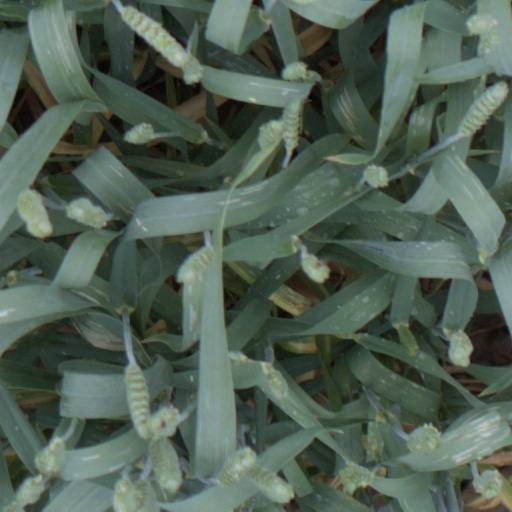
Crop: wheat